Japan during World War II

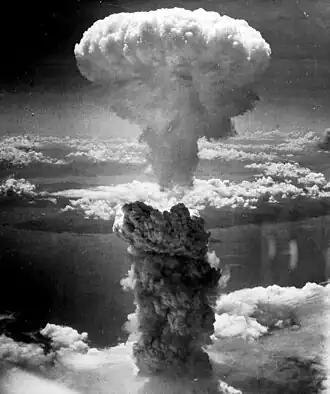
The atomic bombing of Nagasaki on August 9, 1945

Japanese military strategists were keenly aware of the unfavorable discrepancy between the industrial potential of the Japanese Empire and that of the United States. Because of this they reasoned that Japanese success hinged on their ability to extend the strategic advantage gained at Pearl Harbor with additional rapid strategic victories. The Japanese Command reasoned that only decisive destruction of the United States' Pacific Fleet and conquest of its remote outposts would ensure that the Japanese Empire would not be overwhelmed by America's industrial might. In April 1942, Japan was bombed for the first time in the Doolittle Raid. In May 1942, failure to decisively defeat the Allies at the Battle of the Coral Sea, in spite of Japanese numerical superiority, equated to a strategic defeat for Imperial Japan. This setback was followed in June 1942 by the catastrophic loss of four fleet carriers at the Battle of Midway, the first decisive defeat for the Imperial Japanese Navy. It proved to be the turning point of the war as the Navy lost its offensive strategic capability and never managed to reconstruct the critical mass' of both large numbers of carriers and well-trained air groups".